Alex Comfort

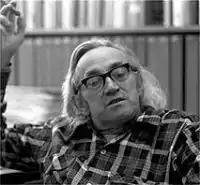

Alexander Comfort (10 February 1920 – 26 March 2000) was a British scientist and physician, writer and activist, known best for his nonfiction sex manual, "The Joy of Sex" (1972). He was a poet and author of both fiction and nonfiction, as well as a gerontologist, geriatrician, sexologist, political theorist and commentator, anarchist, and pacifist.